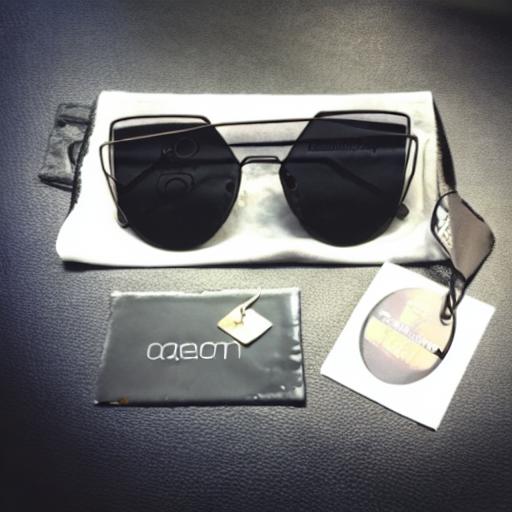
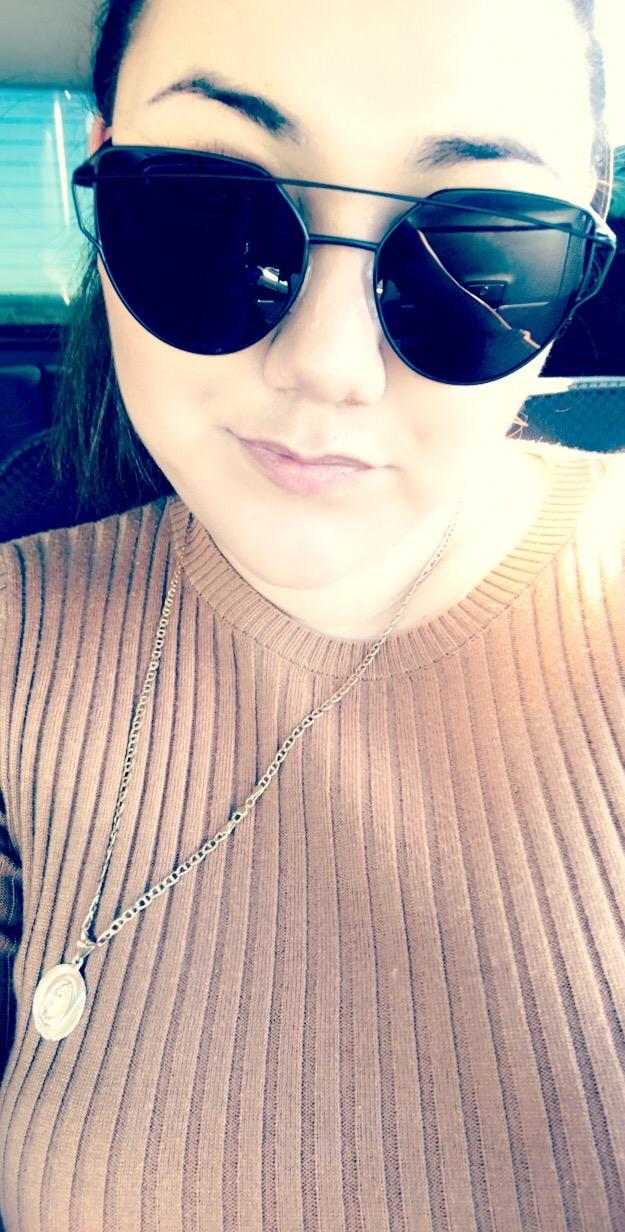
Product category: accessories_sunglasses
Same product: no